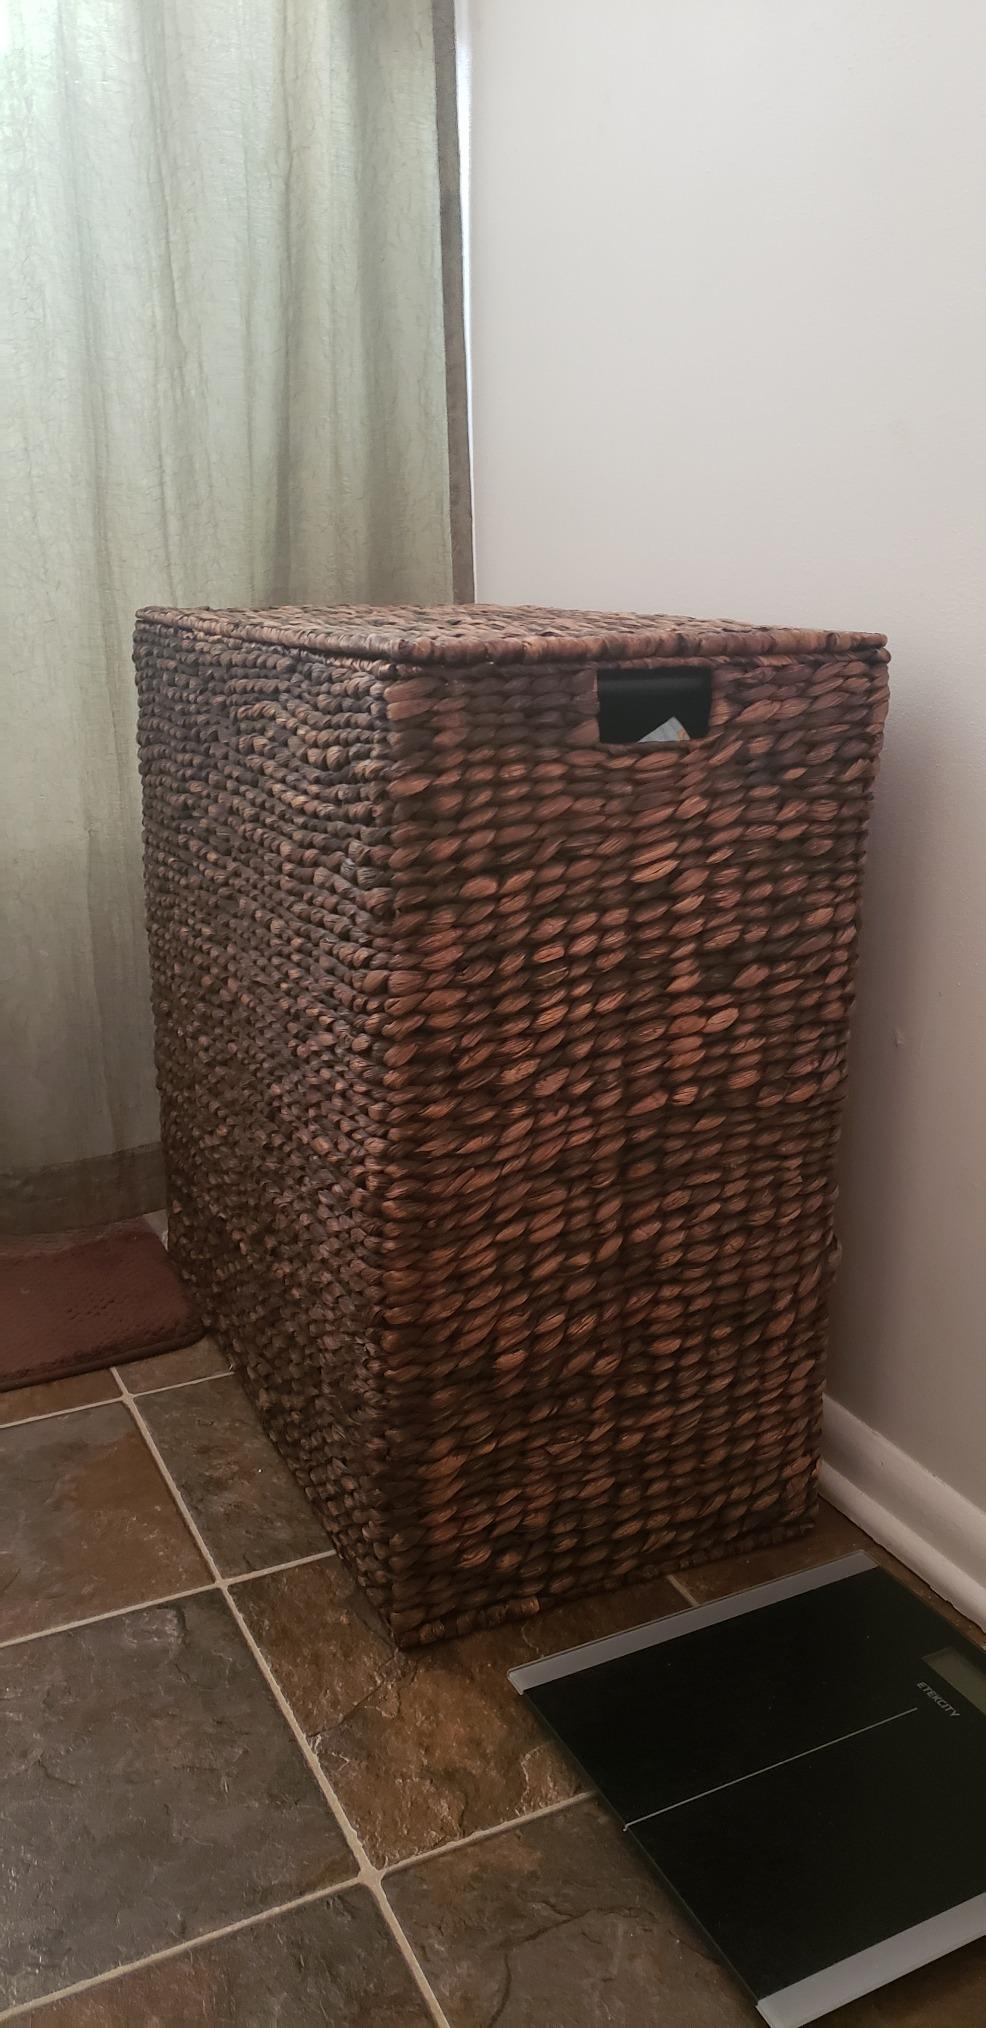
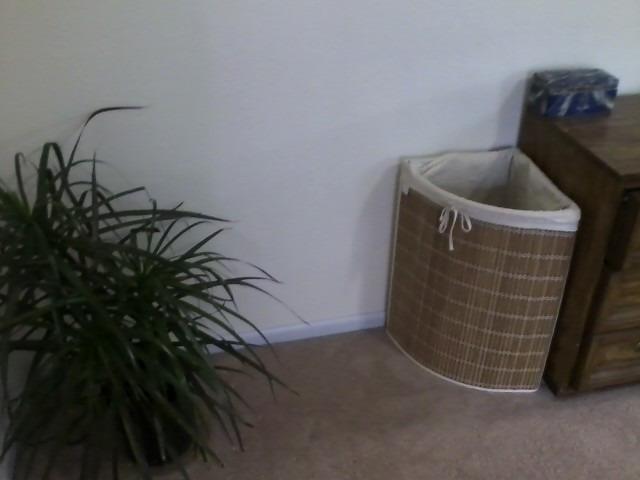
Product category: items_hamper
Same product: no